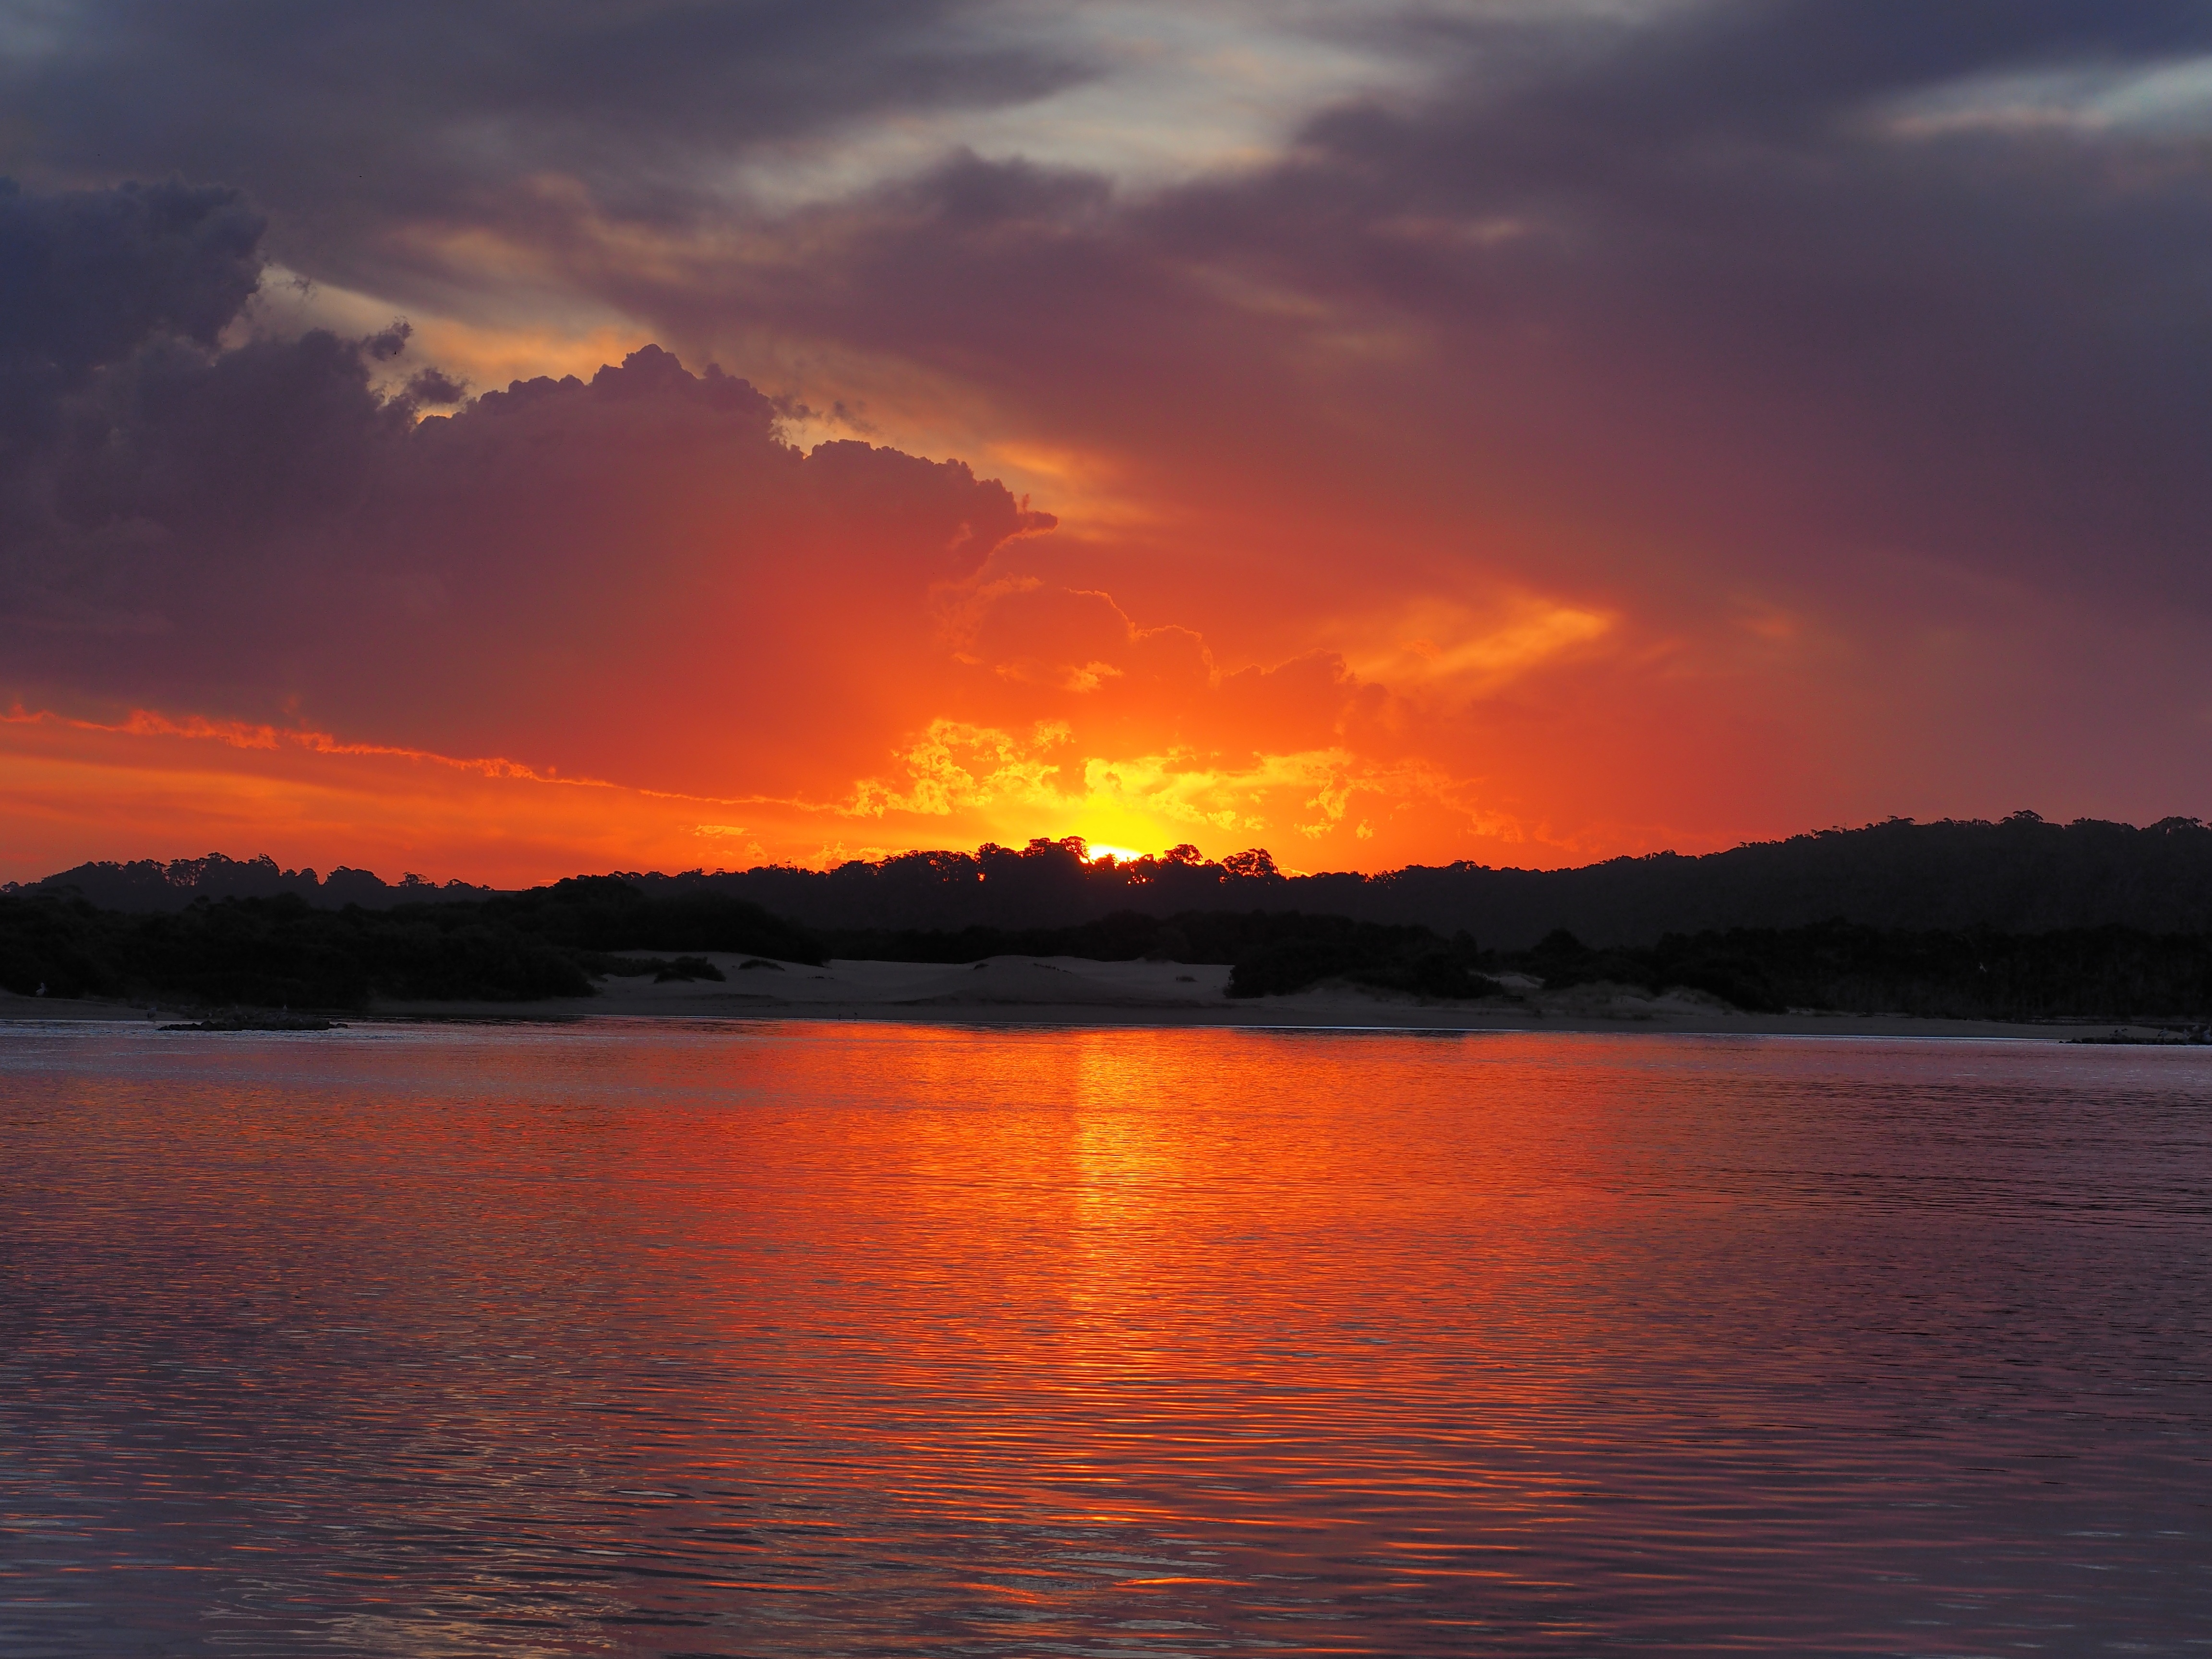
sea, water, horizon, cloud, sky, sun, sunrise, sunset, sunlight, morning, lake, dawn, dusk, evening, orange, reflection, red, bay, yellow, explosion, clouds, lakes, loch, afterglow, lakes entrance, red sky at morning